Federico García Lorca

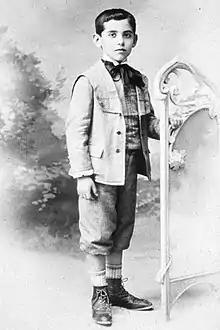
García Lorca

Federico del Sagrado Corazón de Jesús García Lorca was born on 5 June 1898, in Fuente Vaqueros, a small town 17 km west of Granada, southern Spain. His father, Federico García Rodríguez, was a prosperous landowner with a farm in the fertile "vega" (valley) near Granada and a comfortable villa in the heart of the city. García Rodríguez saw his fortunes rise with a boom in the sugar industry. García Lorca's mother, Vicenta Lorca Romero, was a teacher. In 1905, the family moved from Fuente Vaqueros to the nearby town of Valderrubio (at the time named Asquerosa). In 1909, when the boy was 11, his family moved to the regional capital of Granada, where there was the equivalent of a high school; their best-known residence there is the summer home called the Huerta de San Vicente, on what were then the outskirts of the city of Granada. For the rest of his life, he maintained the importance of living close to the natural world, praising his upbringing in the country. All three of these homes—Fuente Vaqueros, Valderrubio, and Huerta de San Vicente—are today museums.